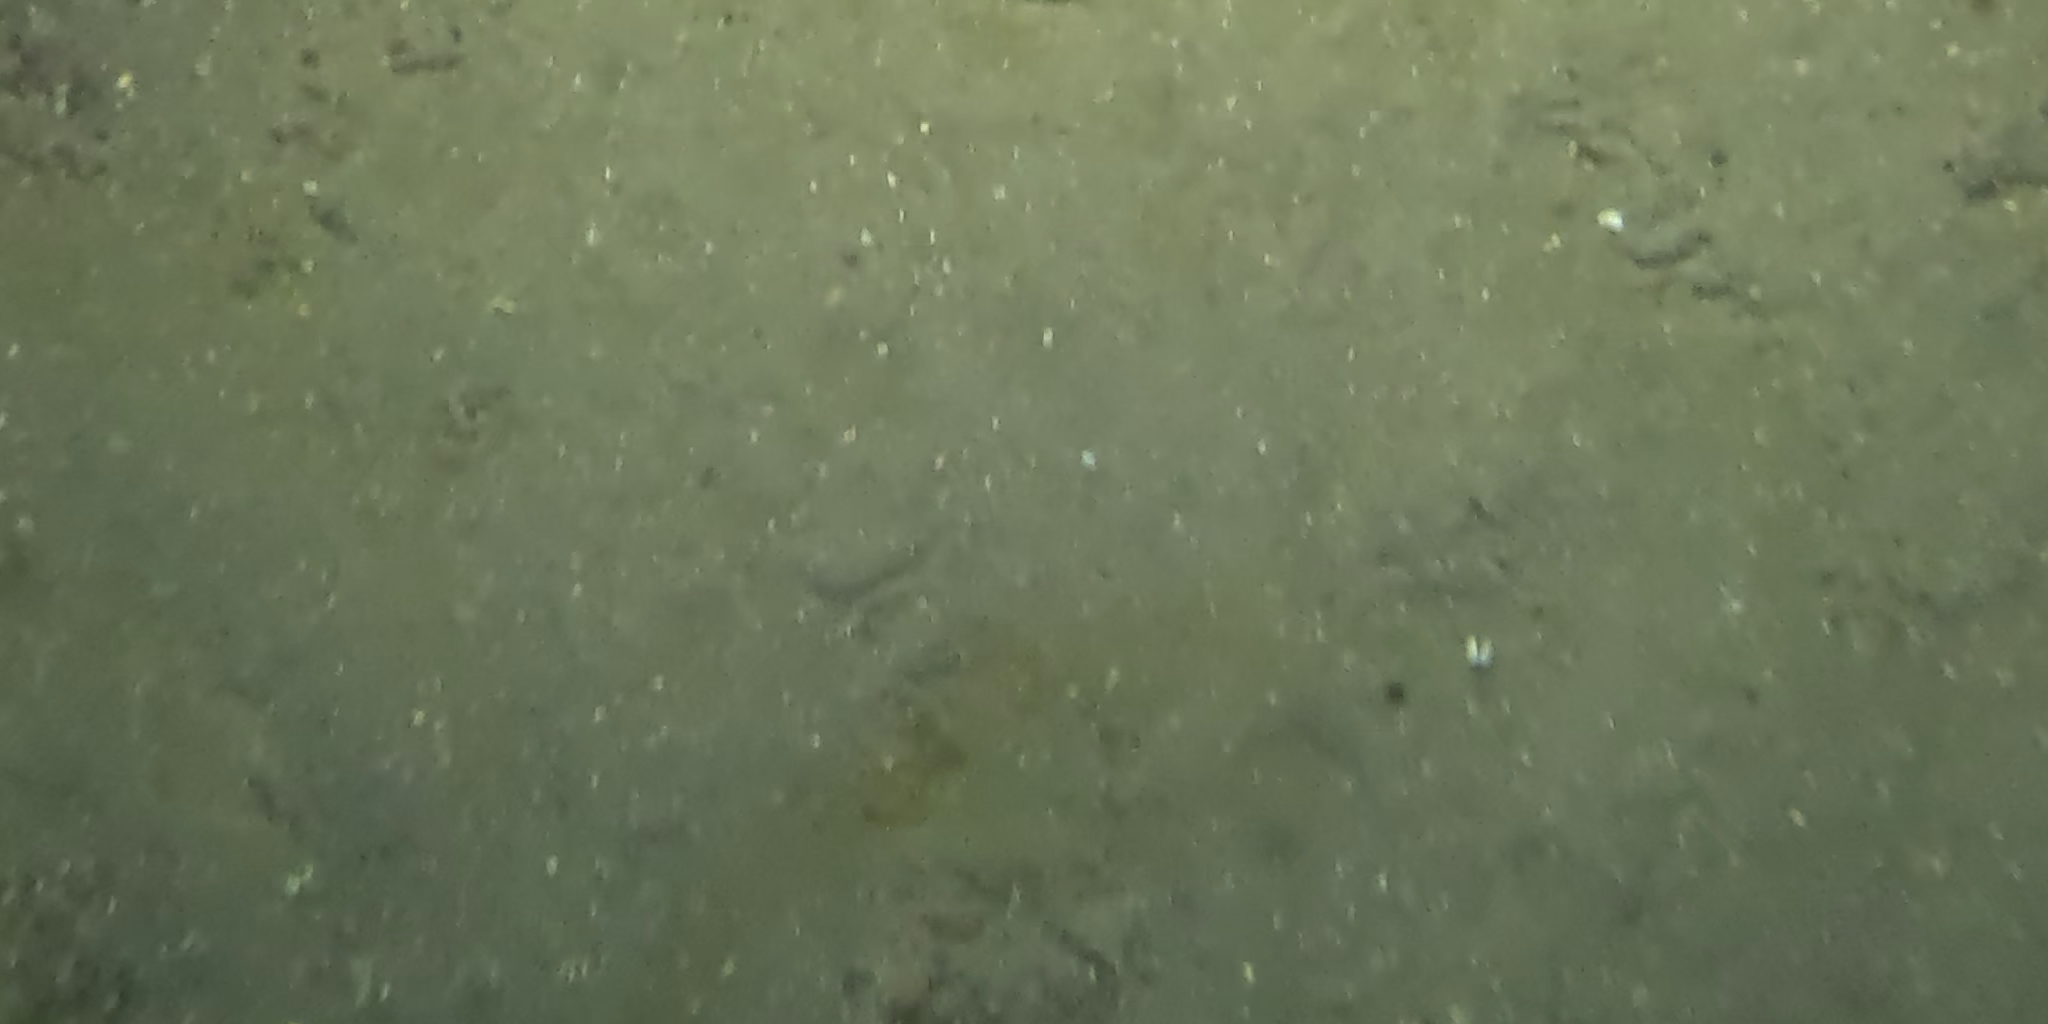
Seabed habitat: sand